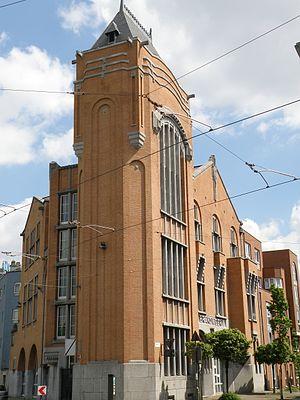
La zone de secours Anvers-Zwijndrecht, en néerlandais Hulpverleningszone Antwerpen-Zwijndrecht, est l'une des 34 zones de secours de Belgique et l'une des cinq zones de la province d'Anvers.
Les sapeurs-pompiers de Belgique, sont l'une des trois branches de la sécurité civile belge. Ils assurent les missions d'urgence en cas d'incendie, d'accident, de catastrophe etc., mais aussi les missions d'aide médicale urgente.